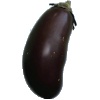
Label: Eggplant 1